Jack Dempsey

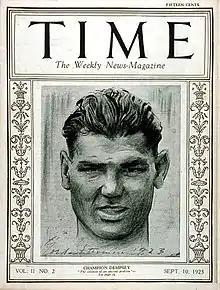
"Time" cover, September 10, 1923

Following his victory, Dempsey traveled around the country, making publicity appearances with circuses, staging exhibitions, and appearing in a low-budget Hollywood movie. Dempsey did not defend his title until September 1920, with a fight against Billy Miske in Benton Harbor, Michigan. Miske was knocked out in three rounds.